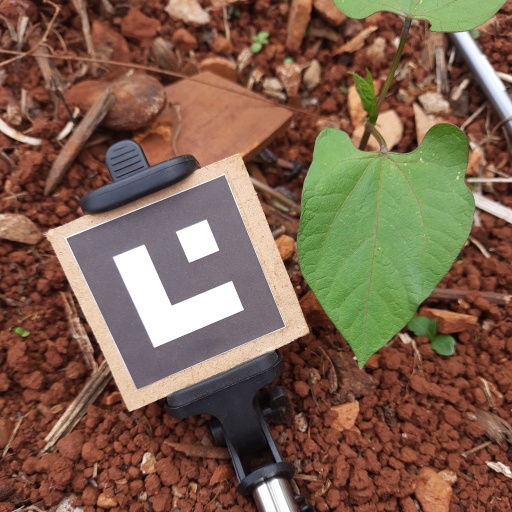
Observations: flat surface, no eating holes, under cloudy sky